Waitākere, New Zealand

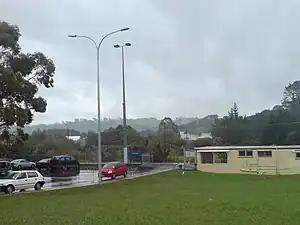

Waitākere, often called Waitākere Township or Waitākere Town, is a small, mostly rural settlement to the northwest of Auckland, New Zealand.